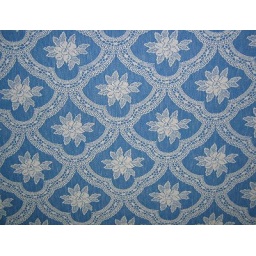
vintage bedspread in blue and white